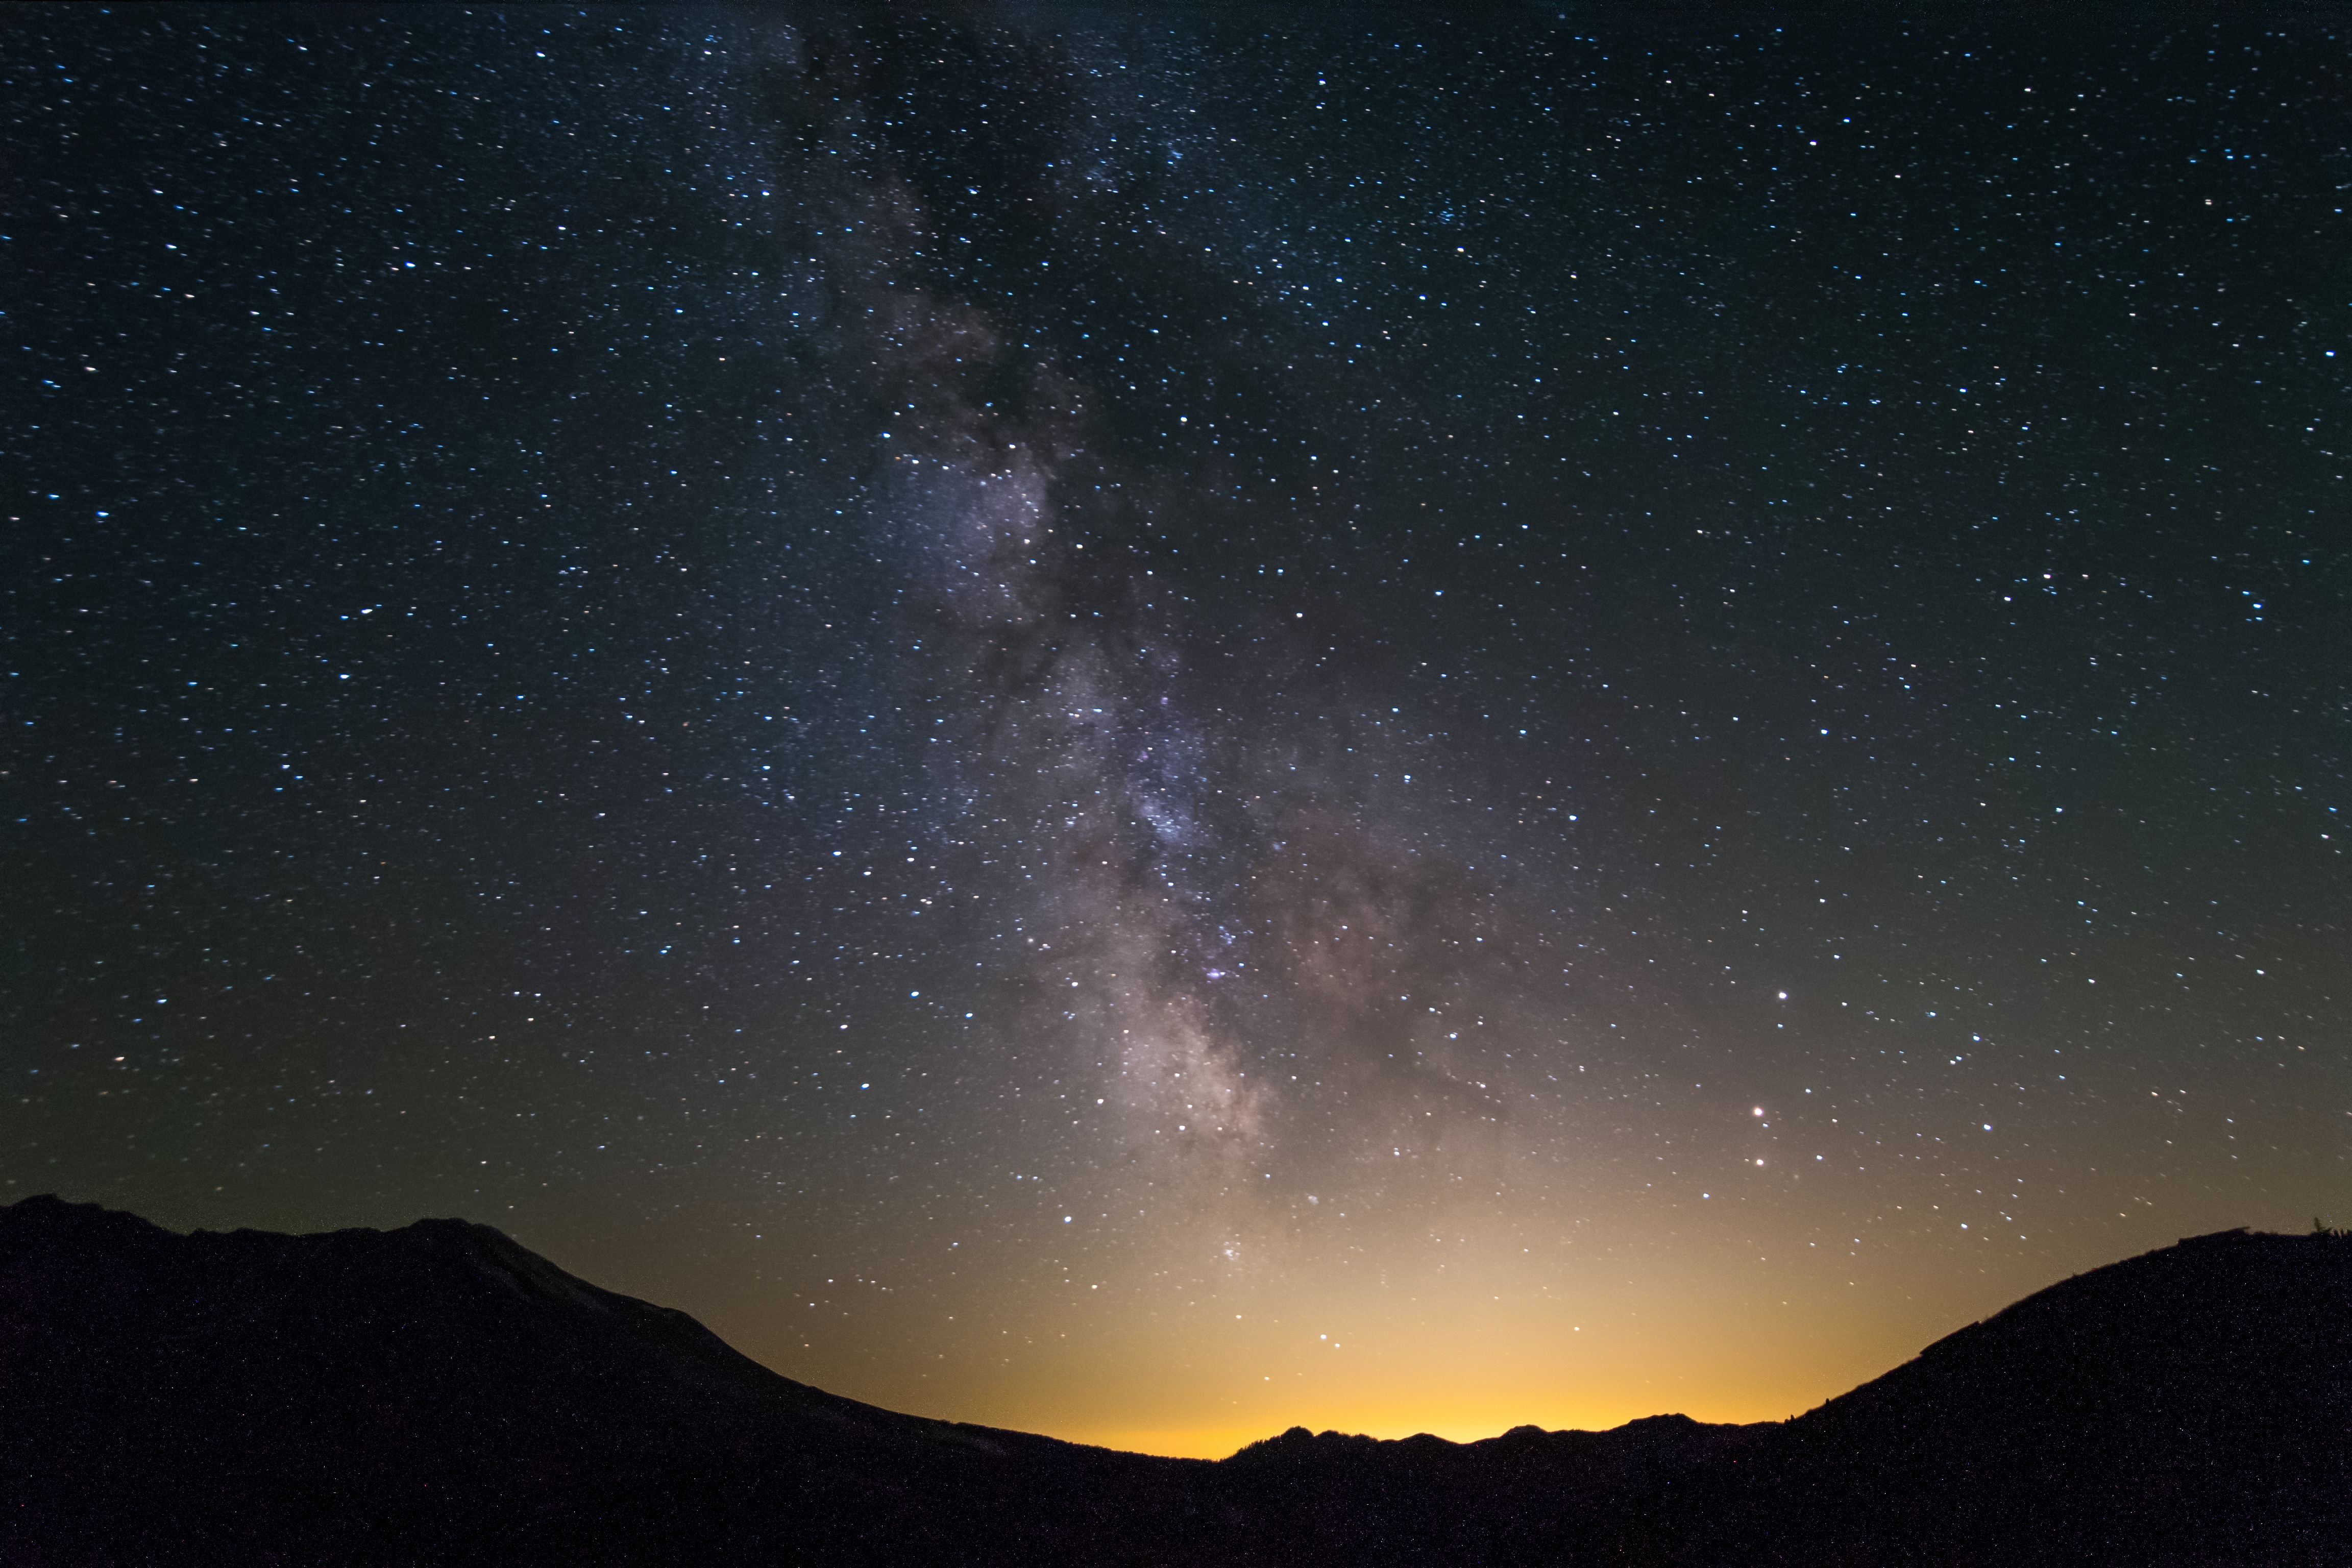
sky, night, star, milky way, atmosphere, galaxy, outer space, astronomy, astronomical object, spiral galaxy